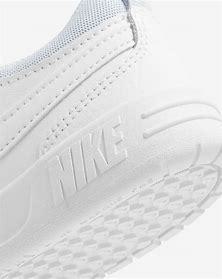
Brand: Nike
Model: Pico 5